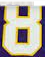
Number: 8